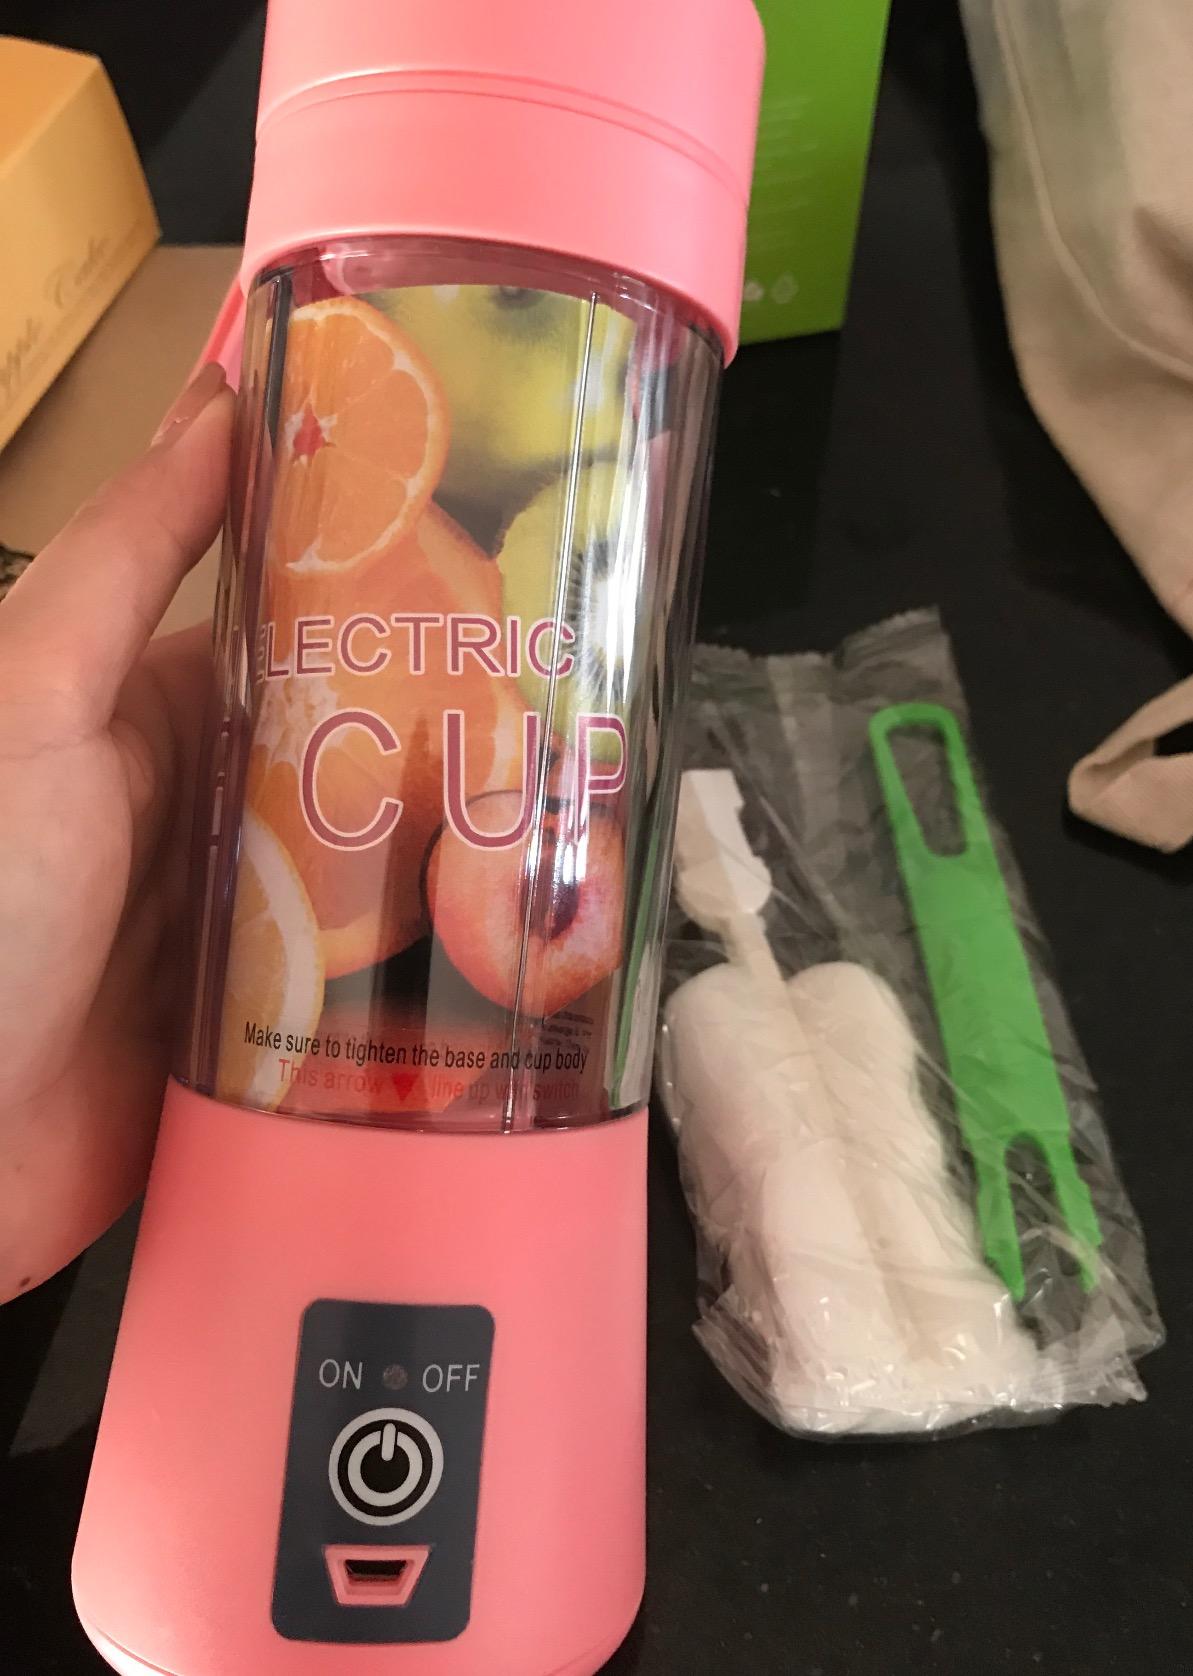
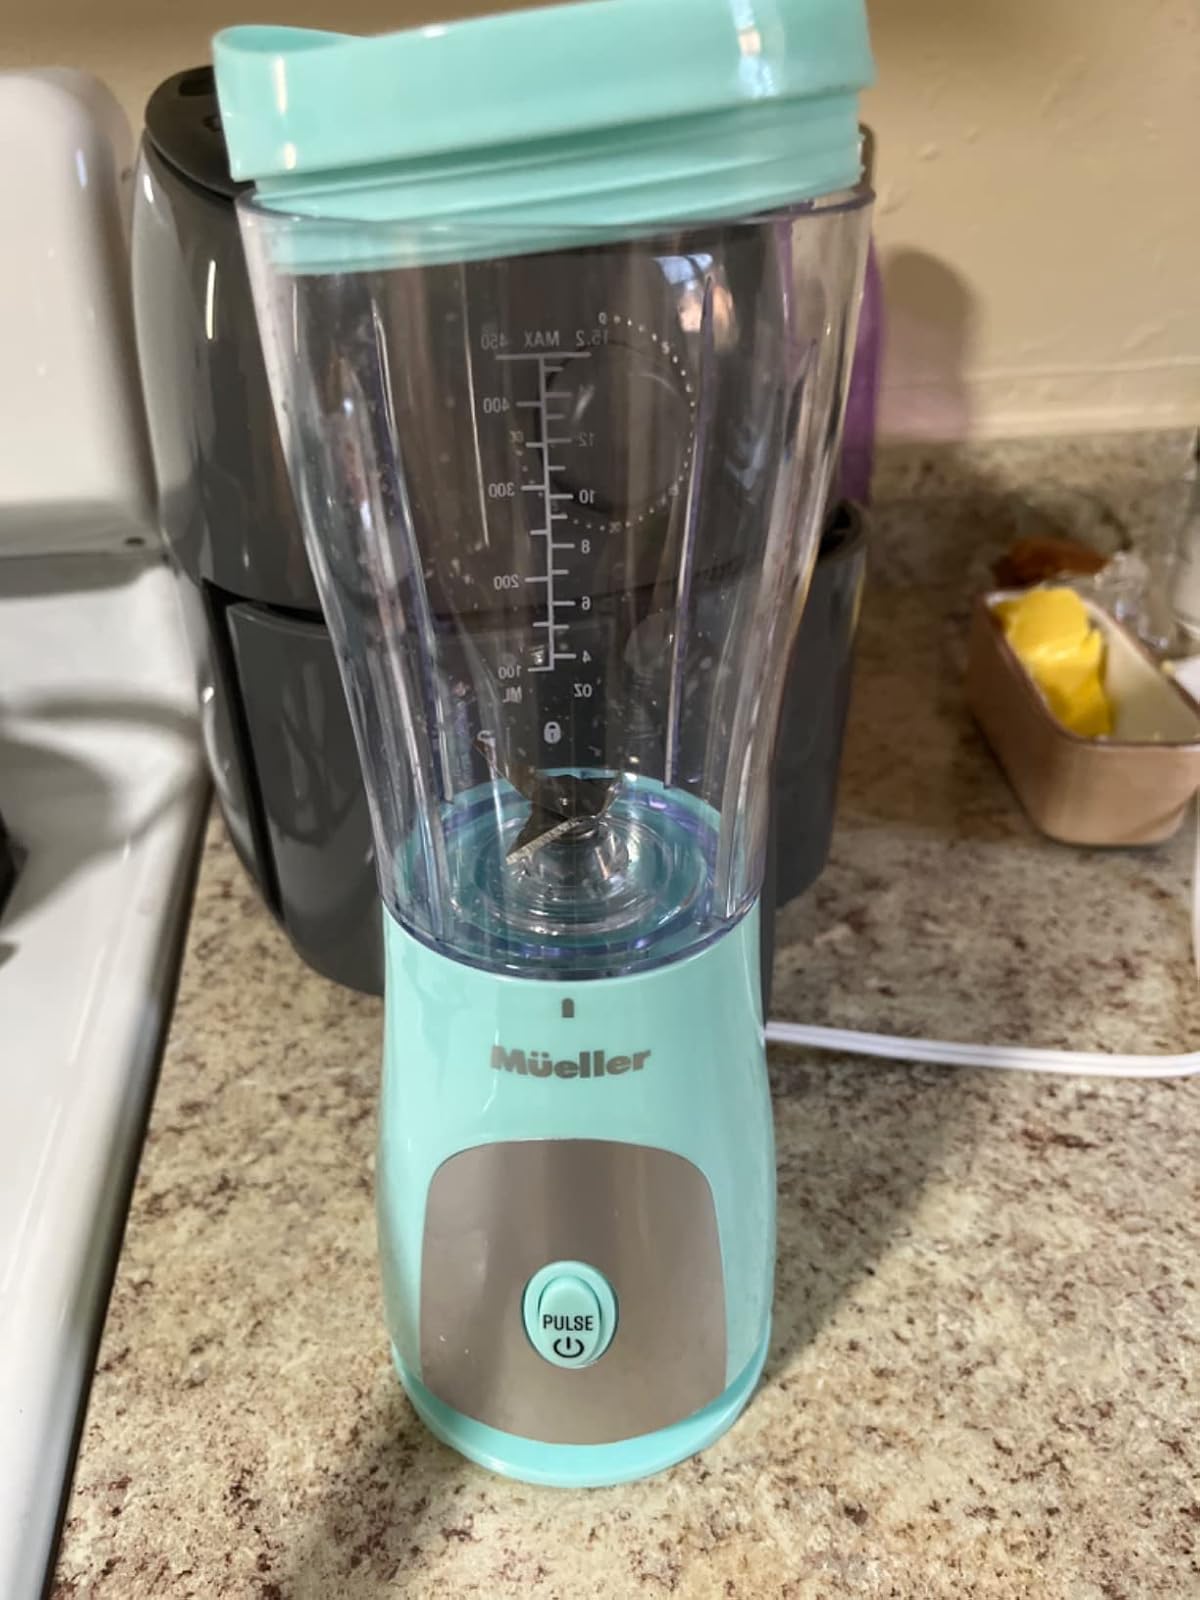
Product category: items_blender
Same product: no